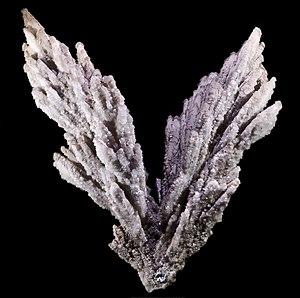
Les mines de Batère et des Indis sont des mines de fer situées au lieu-dit Batère, sur la commune de Corsavy, dans les Pyrénées-Orientales.
La calcite est un minéral chimique ou biochimique composé de carbonate naturel de calcium de formule CaCO₃, avec des traces de Mn, Fe, Zn, Co, Ba, Sr, Pb, Mg, Cu, Al, Ni, V, Cr et Mo. L'abondance des cations autres que le calcium explique la richesse des variétés décrites pour ce minéral.